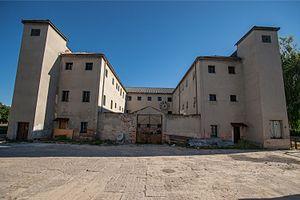
Janów Lubelski est une ville de la voïvodie de Lublin, dans le sud-est de la Pologne.